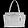
Label: Bag